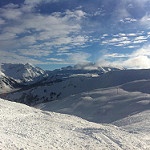
Label: mountain